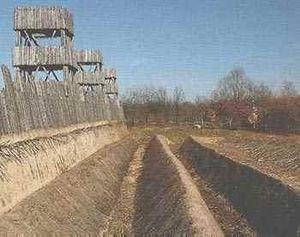
La circonvallation et la contrevallation sont des réseaux de fortifications mis en place dans le cadre d'un siège.